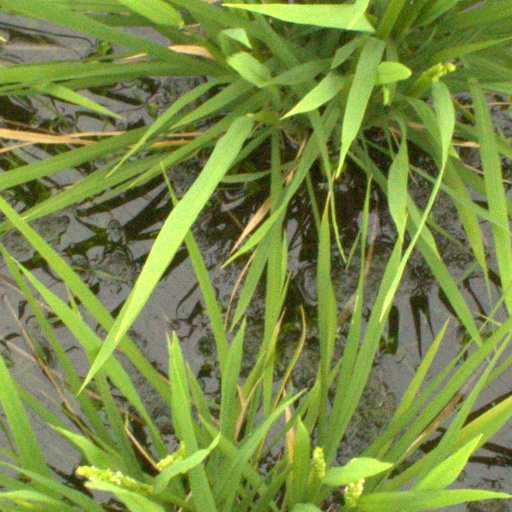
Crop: rice